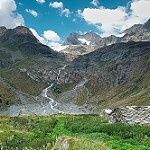
Scene: Outdoor